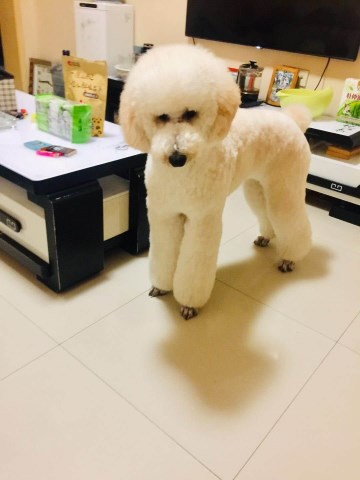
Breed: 316-n000118-standard_poodle